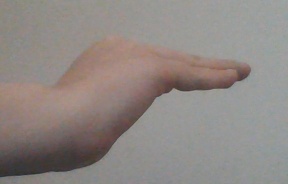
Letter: haa